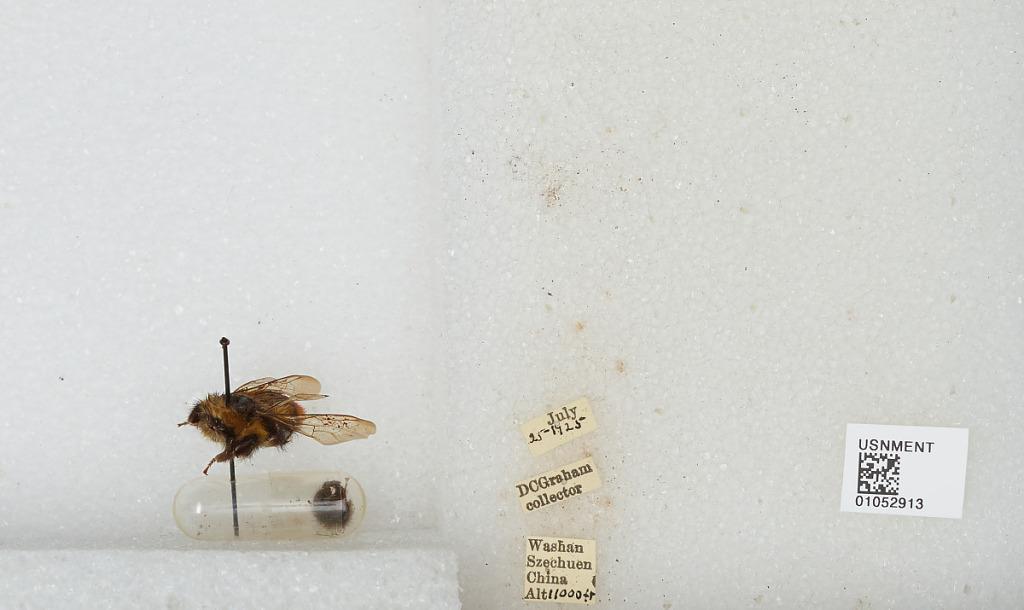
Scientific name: Bombus sp.
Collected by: D. Graham
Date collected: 1925-7-25
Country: China
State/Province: Sichuan
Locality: Washan